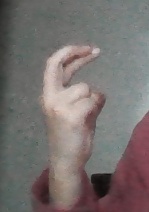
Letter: zay